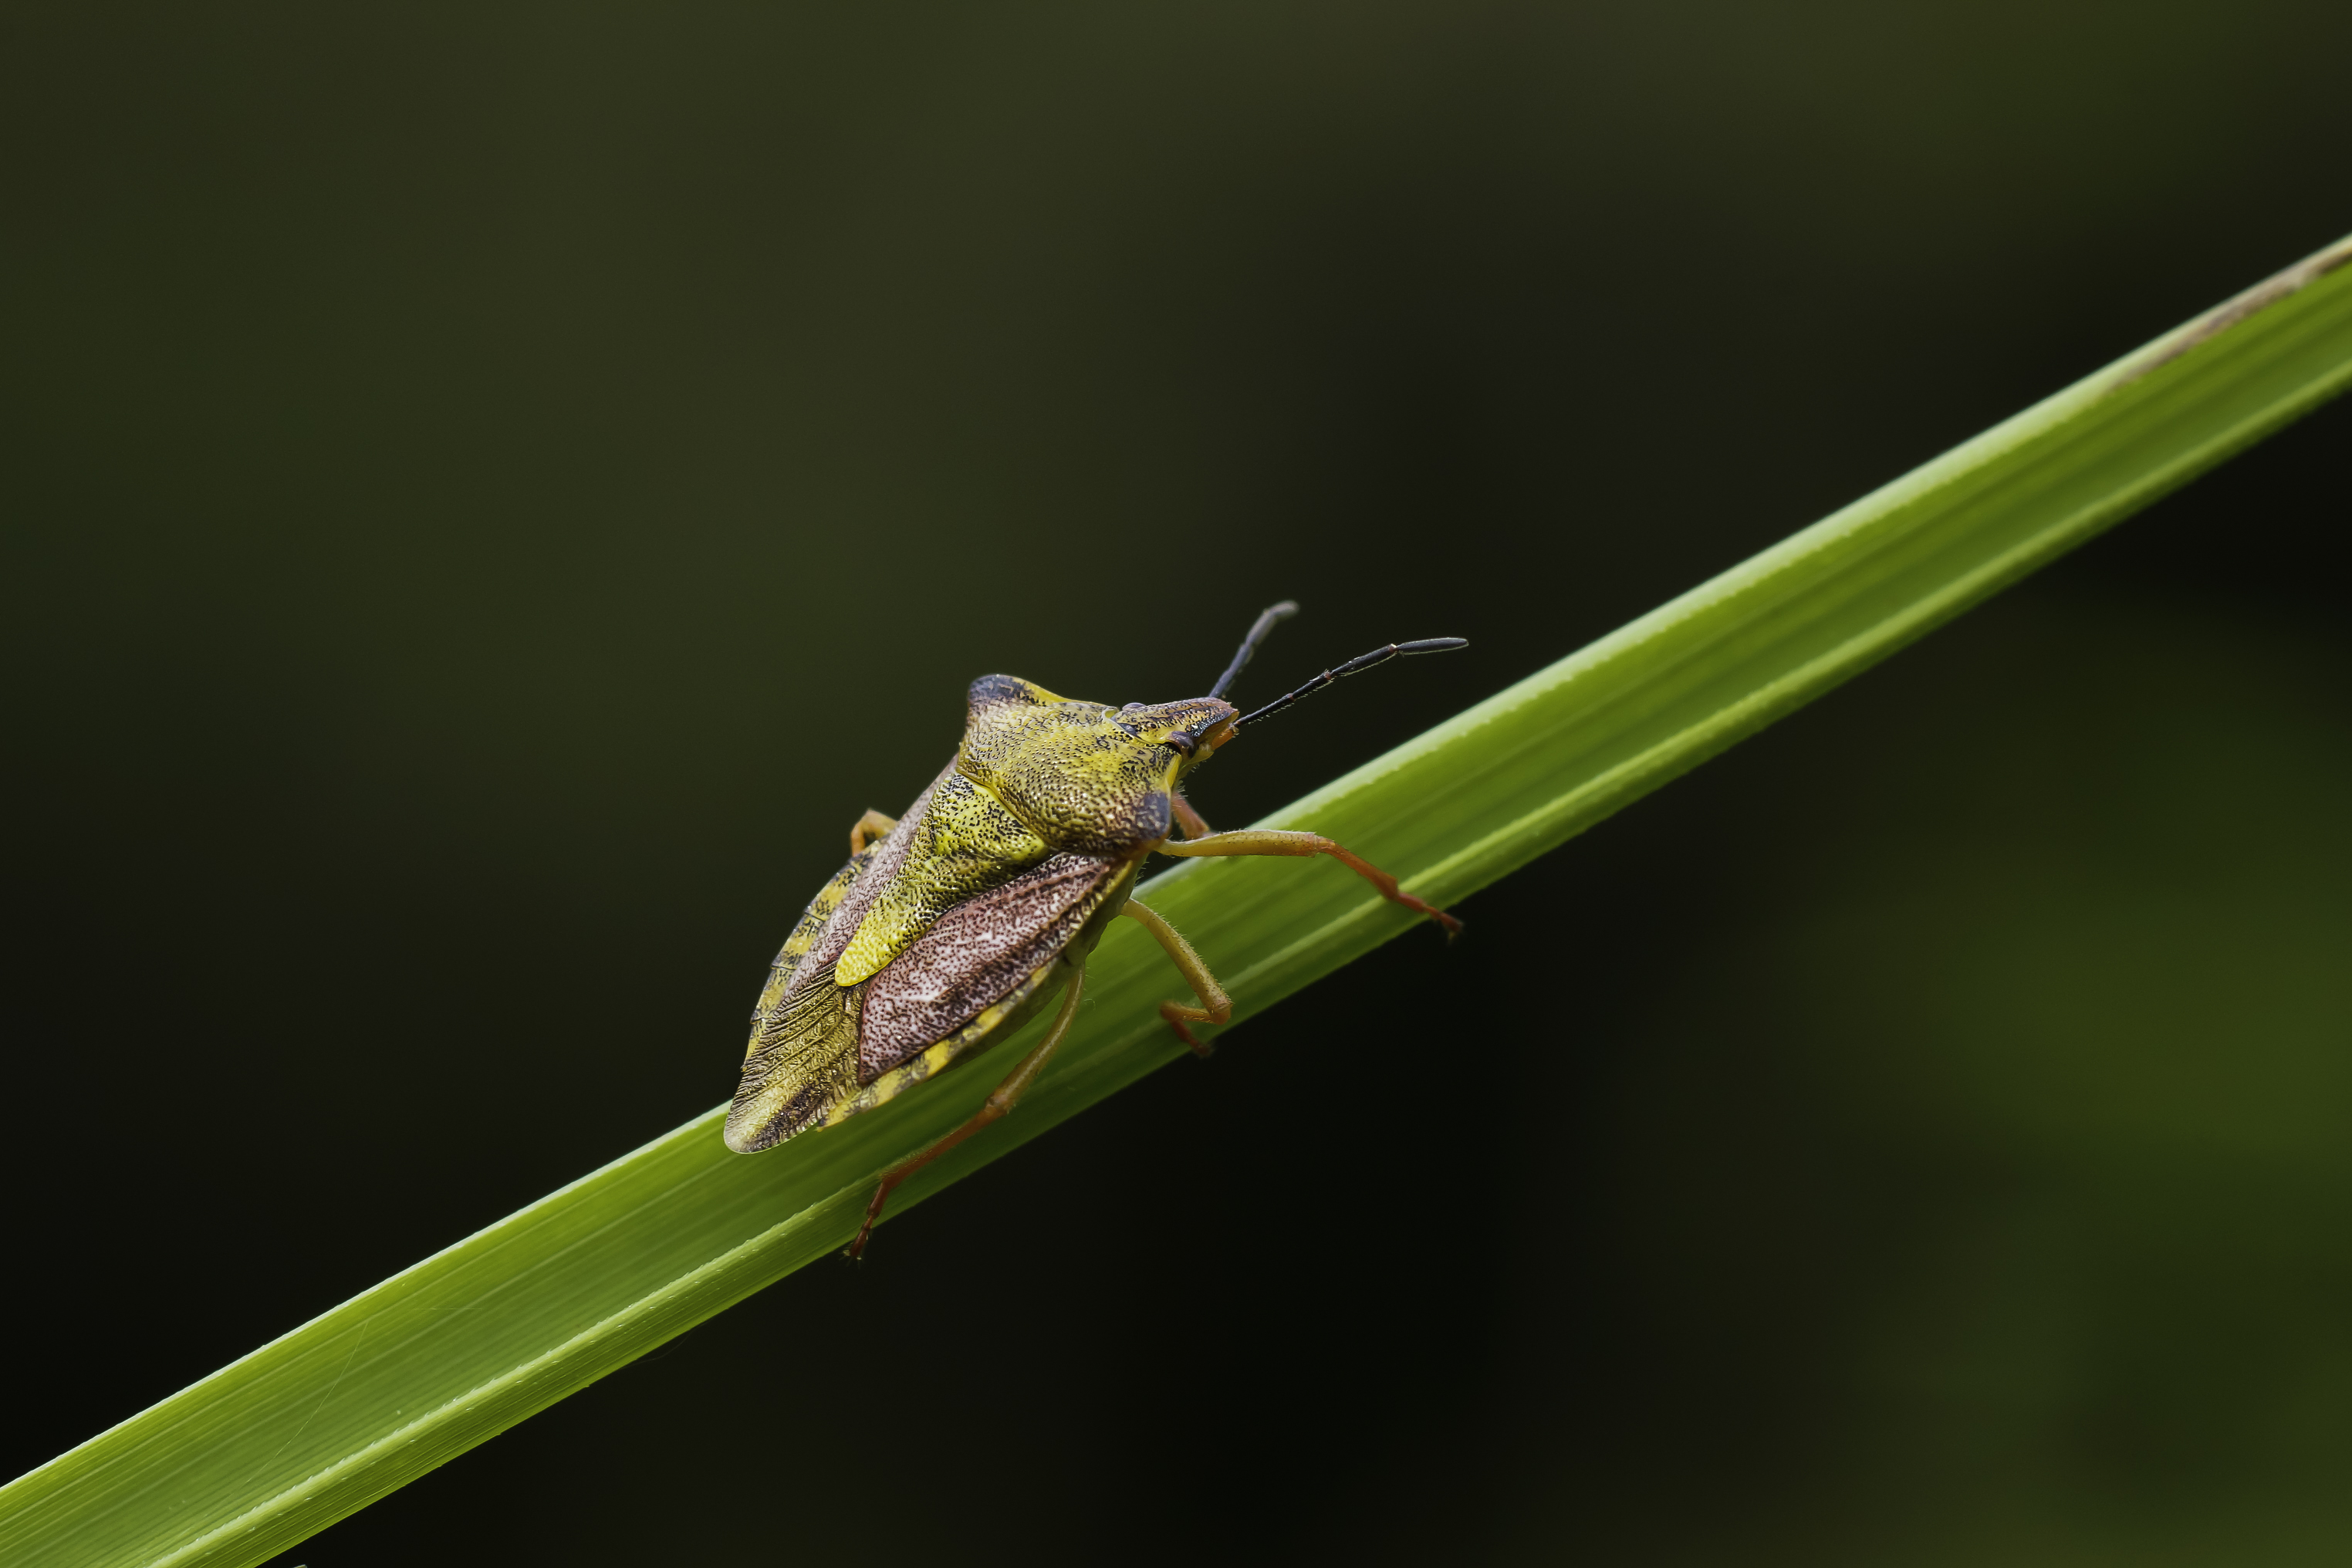
nature, photography, leaf, photo, green, insect, macro, fauna, invertebrate, close up, 100mm, animals, mantis, naturaleza, a77, damselfly, grasshopper, locust, g, ggl1, gaby1, xovesphoto, animales, sonya77, minolta100mm, gphoto, macro photography, arthropod, gabrielcoru a, plant stem, dragonflies and damseflies, net winged insects, cricket like insect